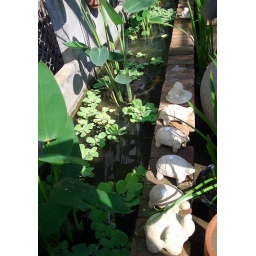
flower market in Chiang-mai